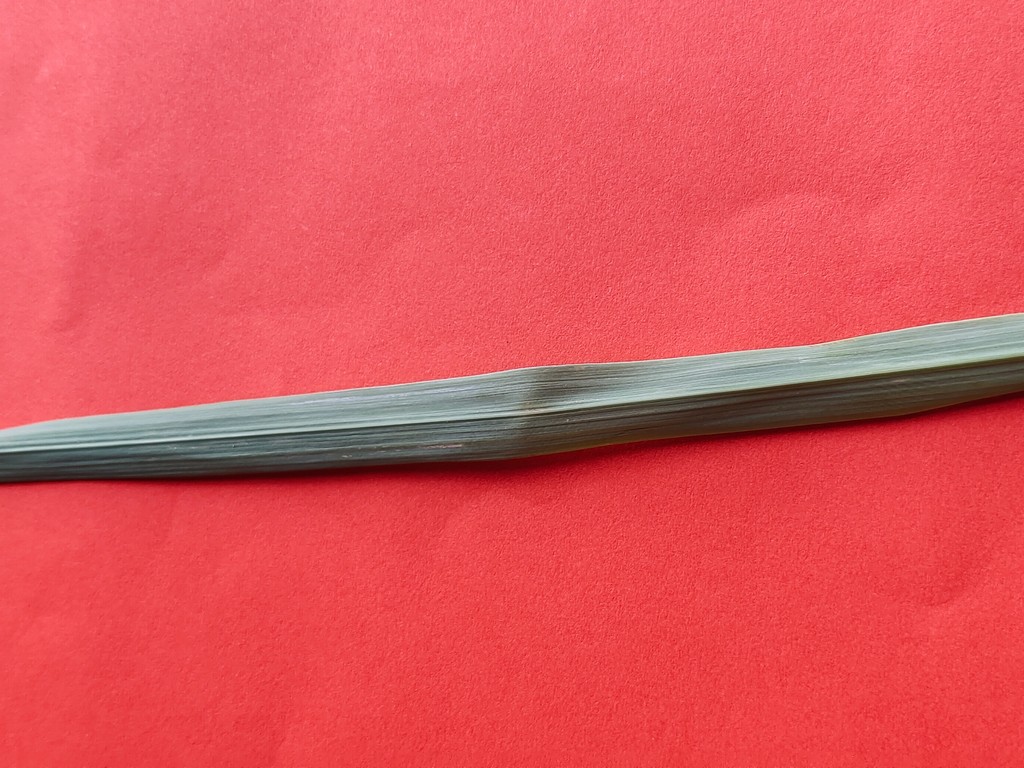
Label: Healthy